Jean-Joseph Marcel

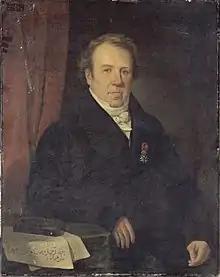
Portrait by François Dumont

Jean-Joseph Marcel (24 November 1776 – 11 March 1854) was a French printer and engineer. He was also a "savant" who accompanied Napoleon's 1798 campaign in Egypt as a member of the Commission des Sciences et des Arts, a corps of 167 technical experts.